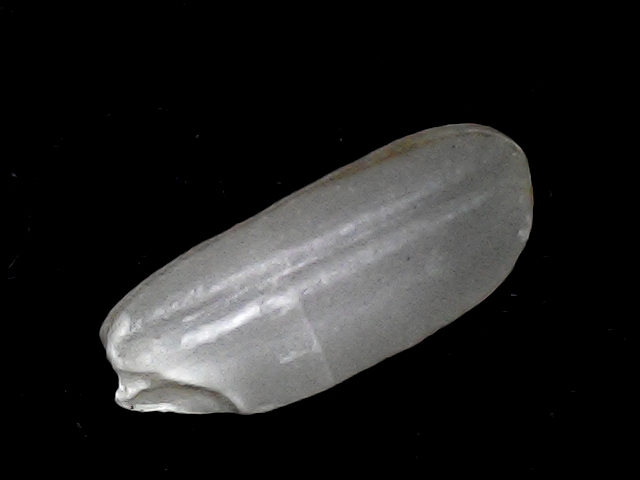
Rice variety: BD51